Law for the Protection of the Republic

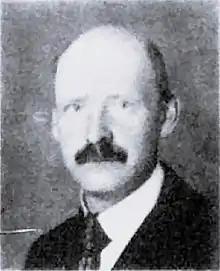
Legal scholar Dr. Gustav Radbruch (SPD), Germany's minister of justice when the First Law for the Protection of the Republic was drawn up and implemented

Prison terms and/or fines were set for "whoever participates in a secret or anti-state association which attempts to undermine the constitutionally established republican form of government of the Reich or of a state, or supports it or … a member with advice and action, in particular with money". Similar penalties applied to those who publicly insulted the government, its members or its colours, or who joined a secret or anti-state association which possessed weapons without authorization or plotted to assassinate a government member. Anyone who belonged to an association that carried out an attempt to assassinate a member of the government, or who knew of such an organization and did not report it, was to receive life imprisonment or the death penalty.